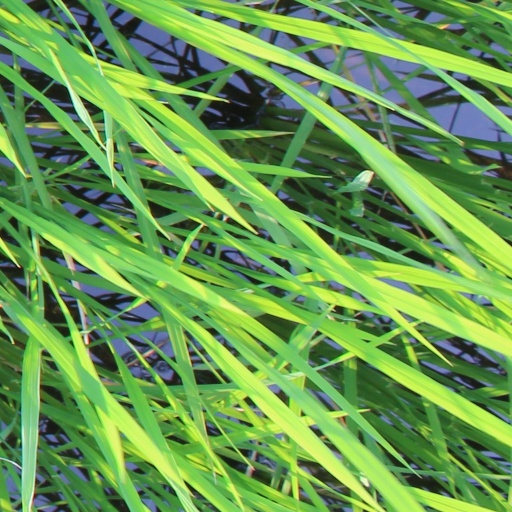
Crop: rice